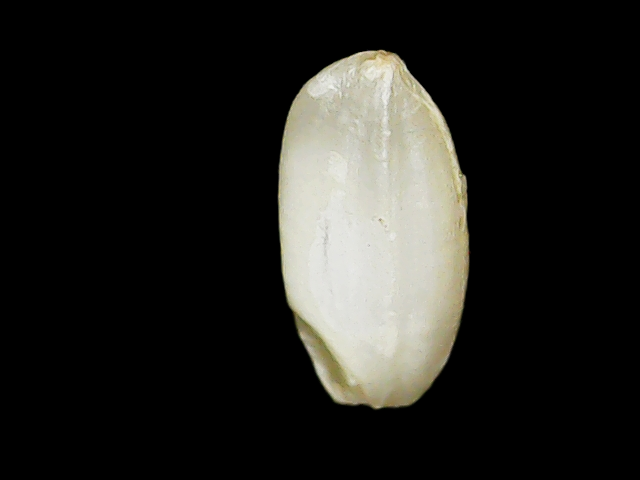
Rice variety: Binadhan10